Alexander Reid (art dealer)

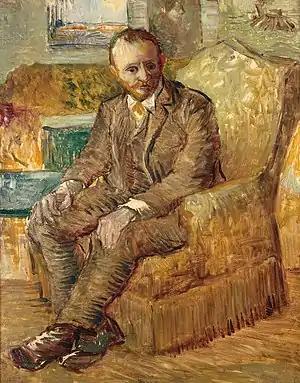
Van Gogh's portrait of Alex Reid, c. 1887

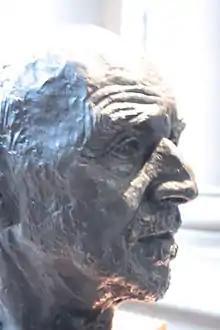
Alexander Reid by Benno Schotz 1927

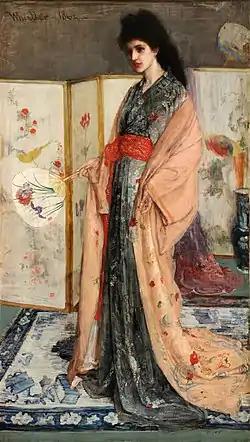
The Princess from the Land of Porcelain

Alexander Reid (1854–1928) was a Glasgow art dealer and amateur artist, and friend of James Abbott McNeill Whistler and Vincent van Gogh. He was one of the most influential art dealers in Europe in the early 20th century, exhibiting and selling artworks by some of the finest artists of his period, including the Impressionists, the Post-Impressionists, the Glasgow Boys and the Scottish Colourists. He helped build up the French painting collection of Sir William Burrell. and many of the works he dealt with now feature in major private, civic and national art collections all over the world. Within the Scottish art world he was called Monticelli Reid.